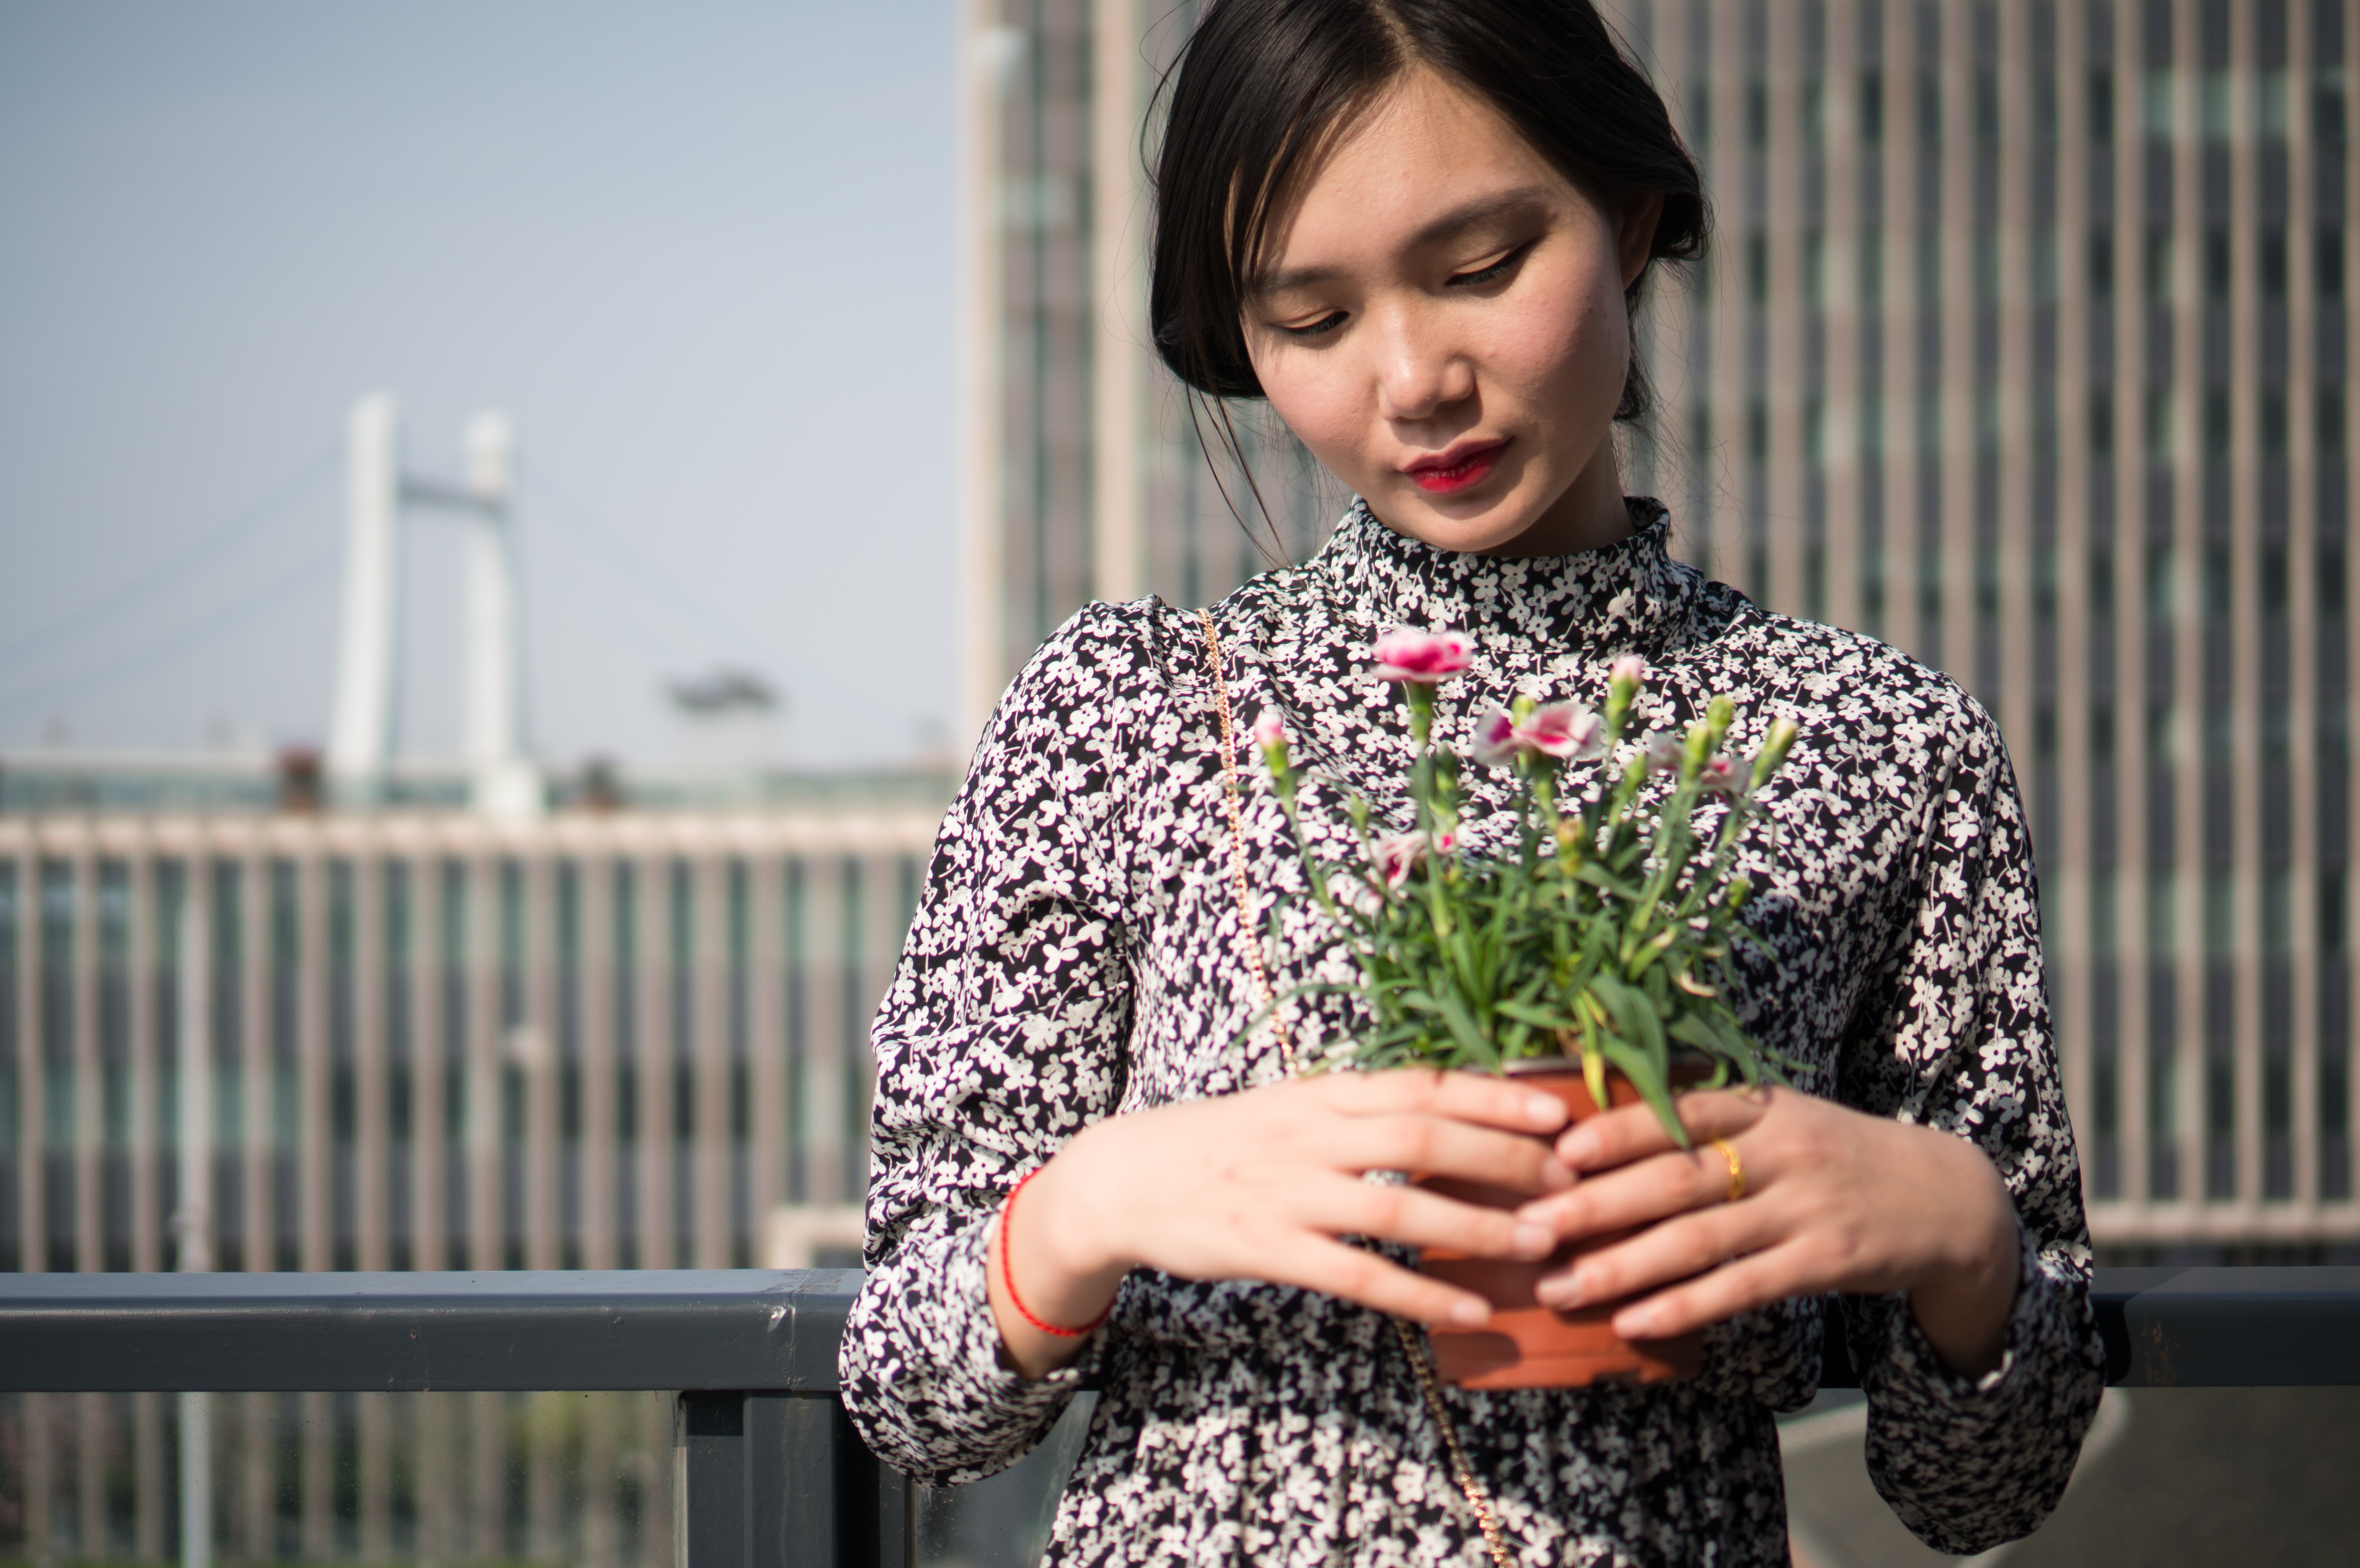
people, woman, urban, female, pattern, model, spring, asia, fashion, clothing, outerwear, girls, background, dress, design, photo shoot, formal wear, fashion design, portrait photography, floral skirt